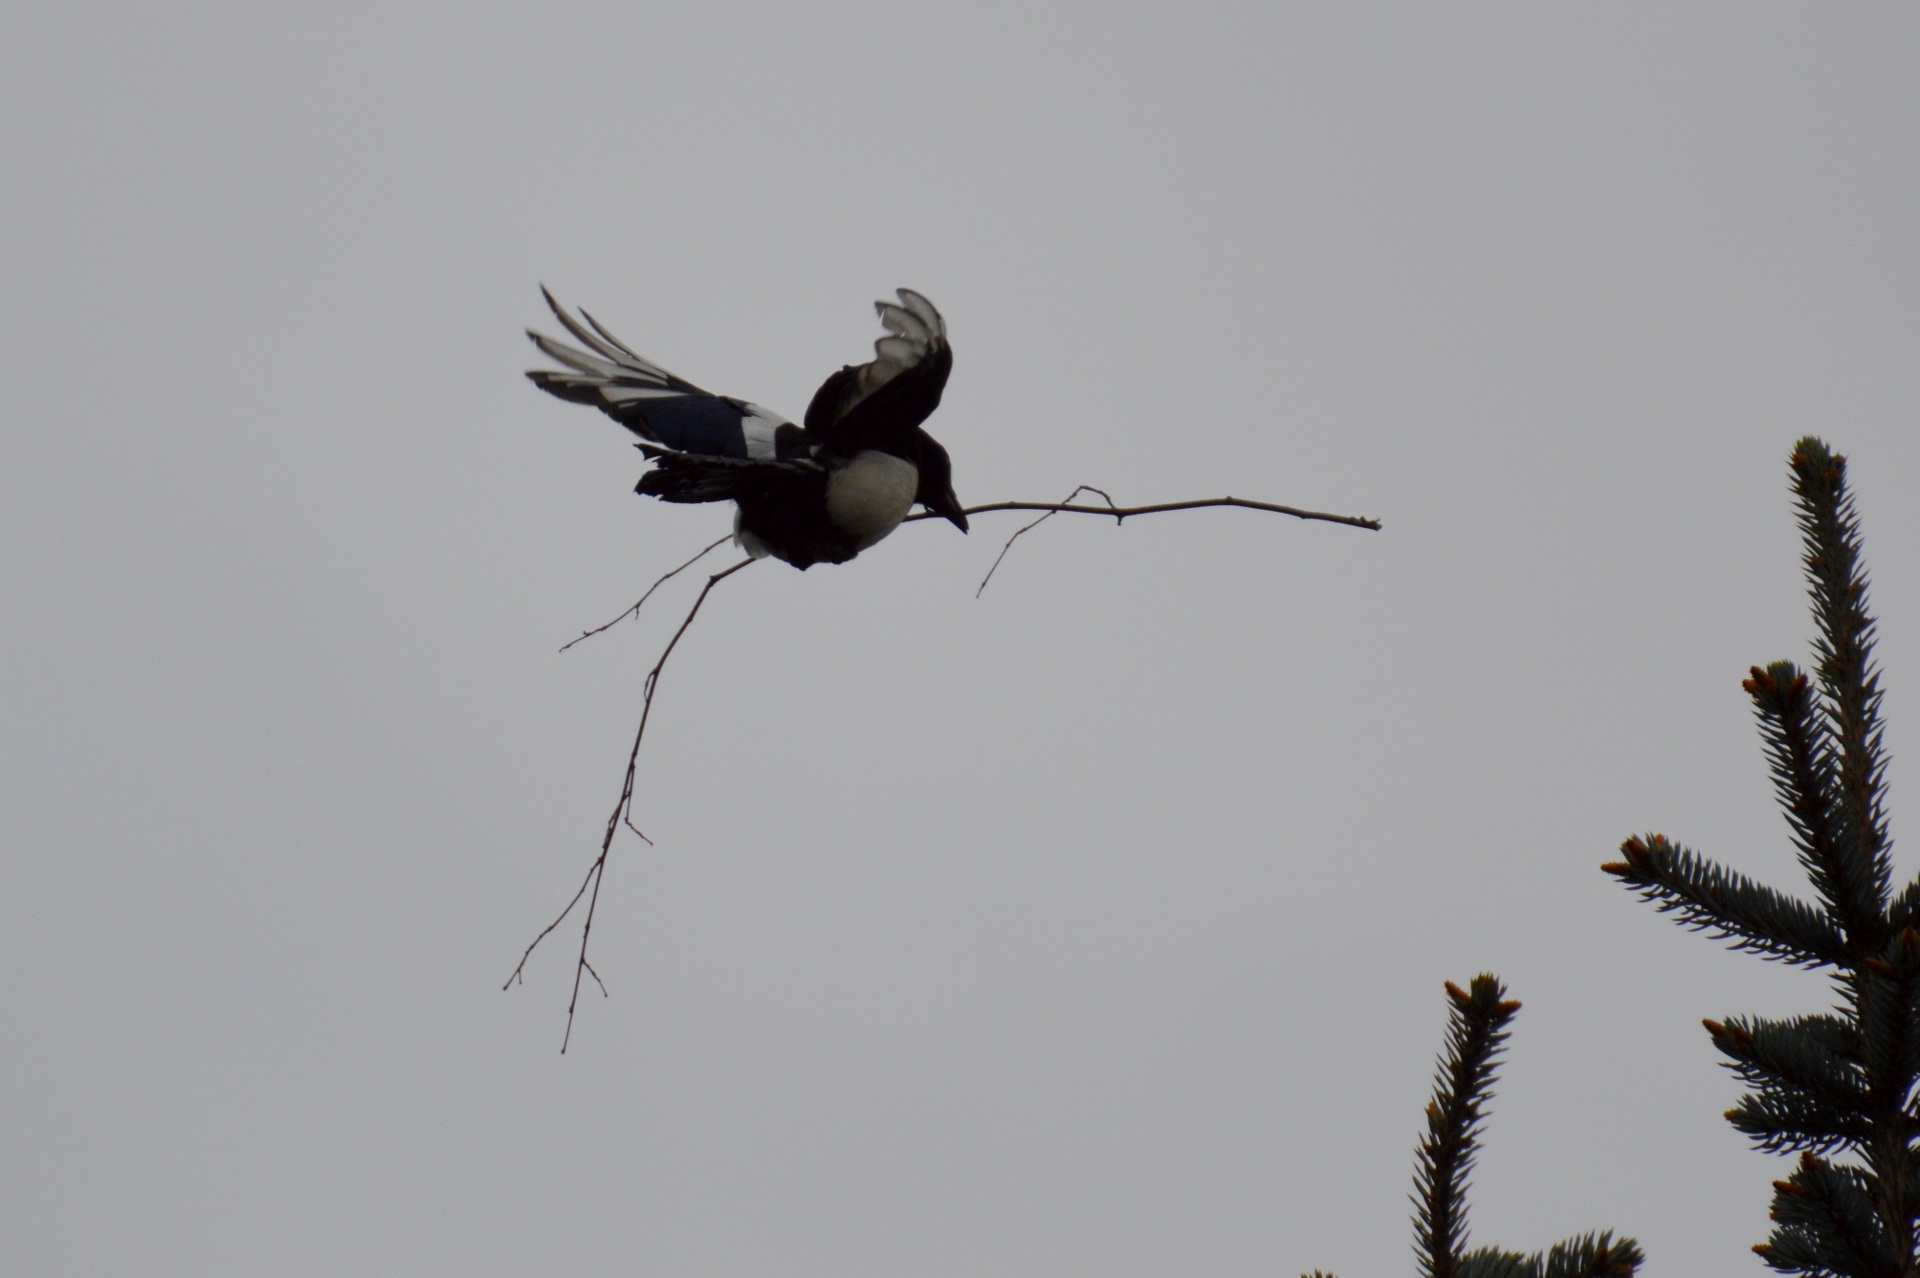
nature, branch, bird, wing, sky, animal, fly, wildlife, flight, feather, fauna, stork, vertebrate, nest, raven bird, bird migration, elster, perching bird, animal migration, accipitriformes, ciconiiformes